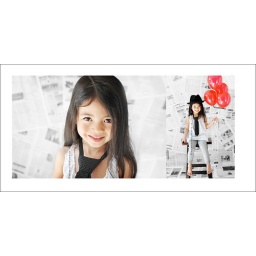
red balloons, 5 year old girl in tie, memoriesbymarie